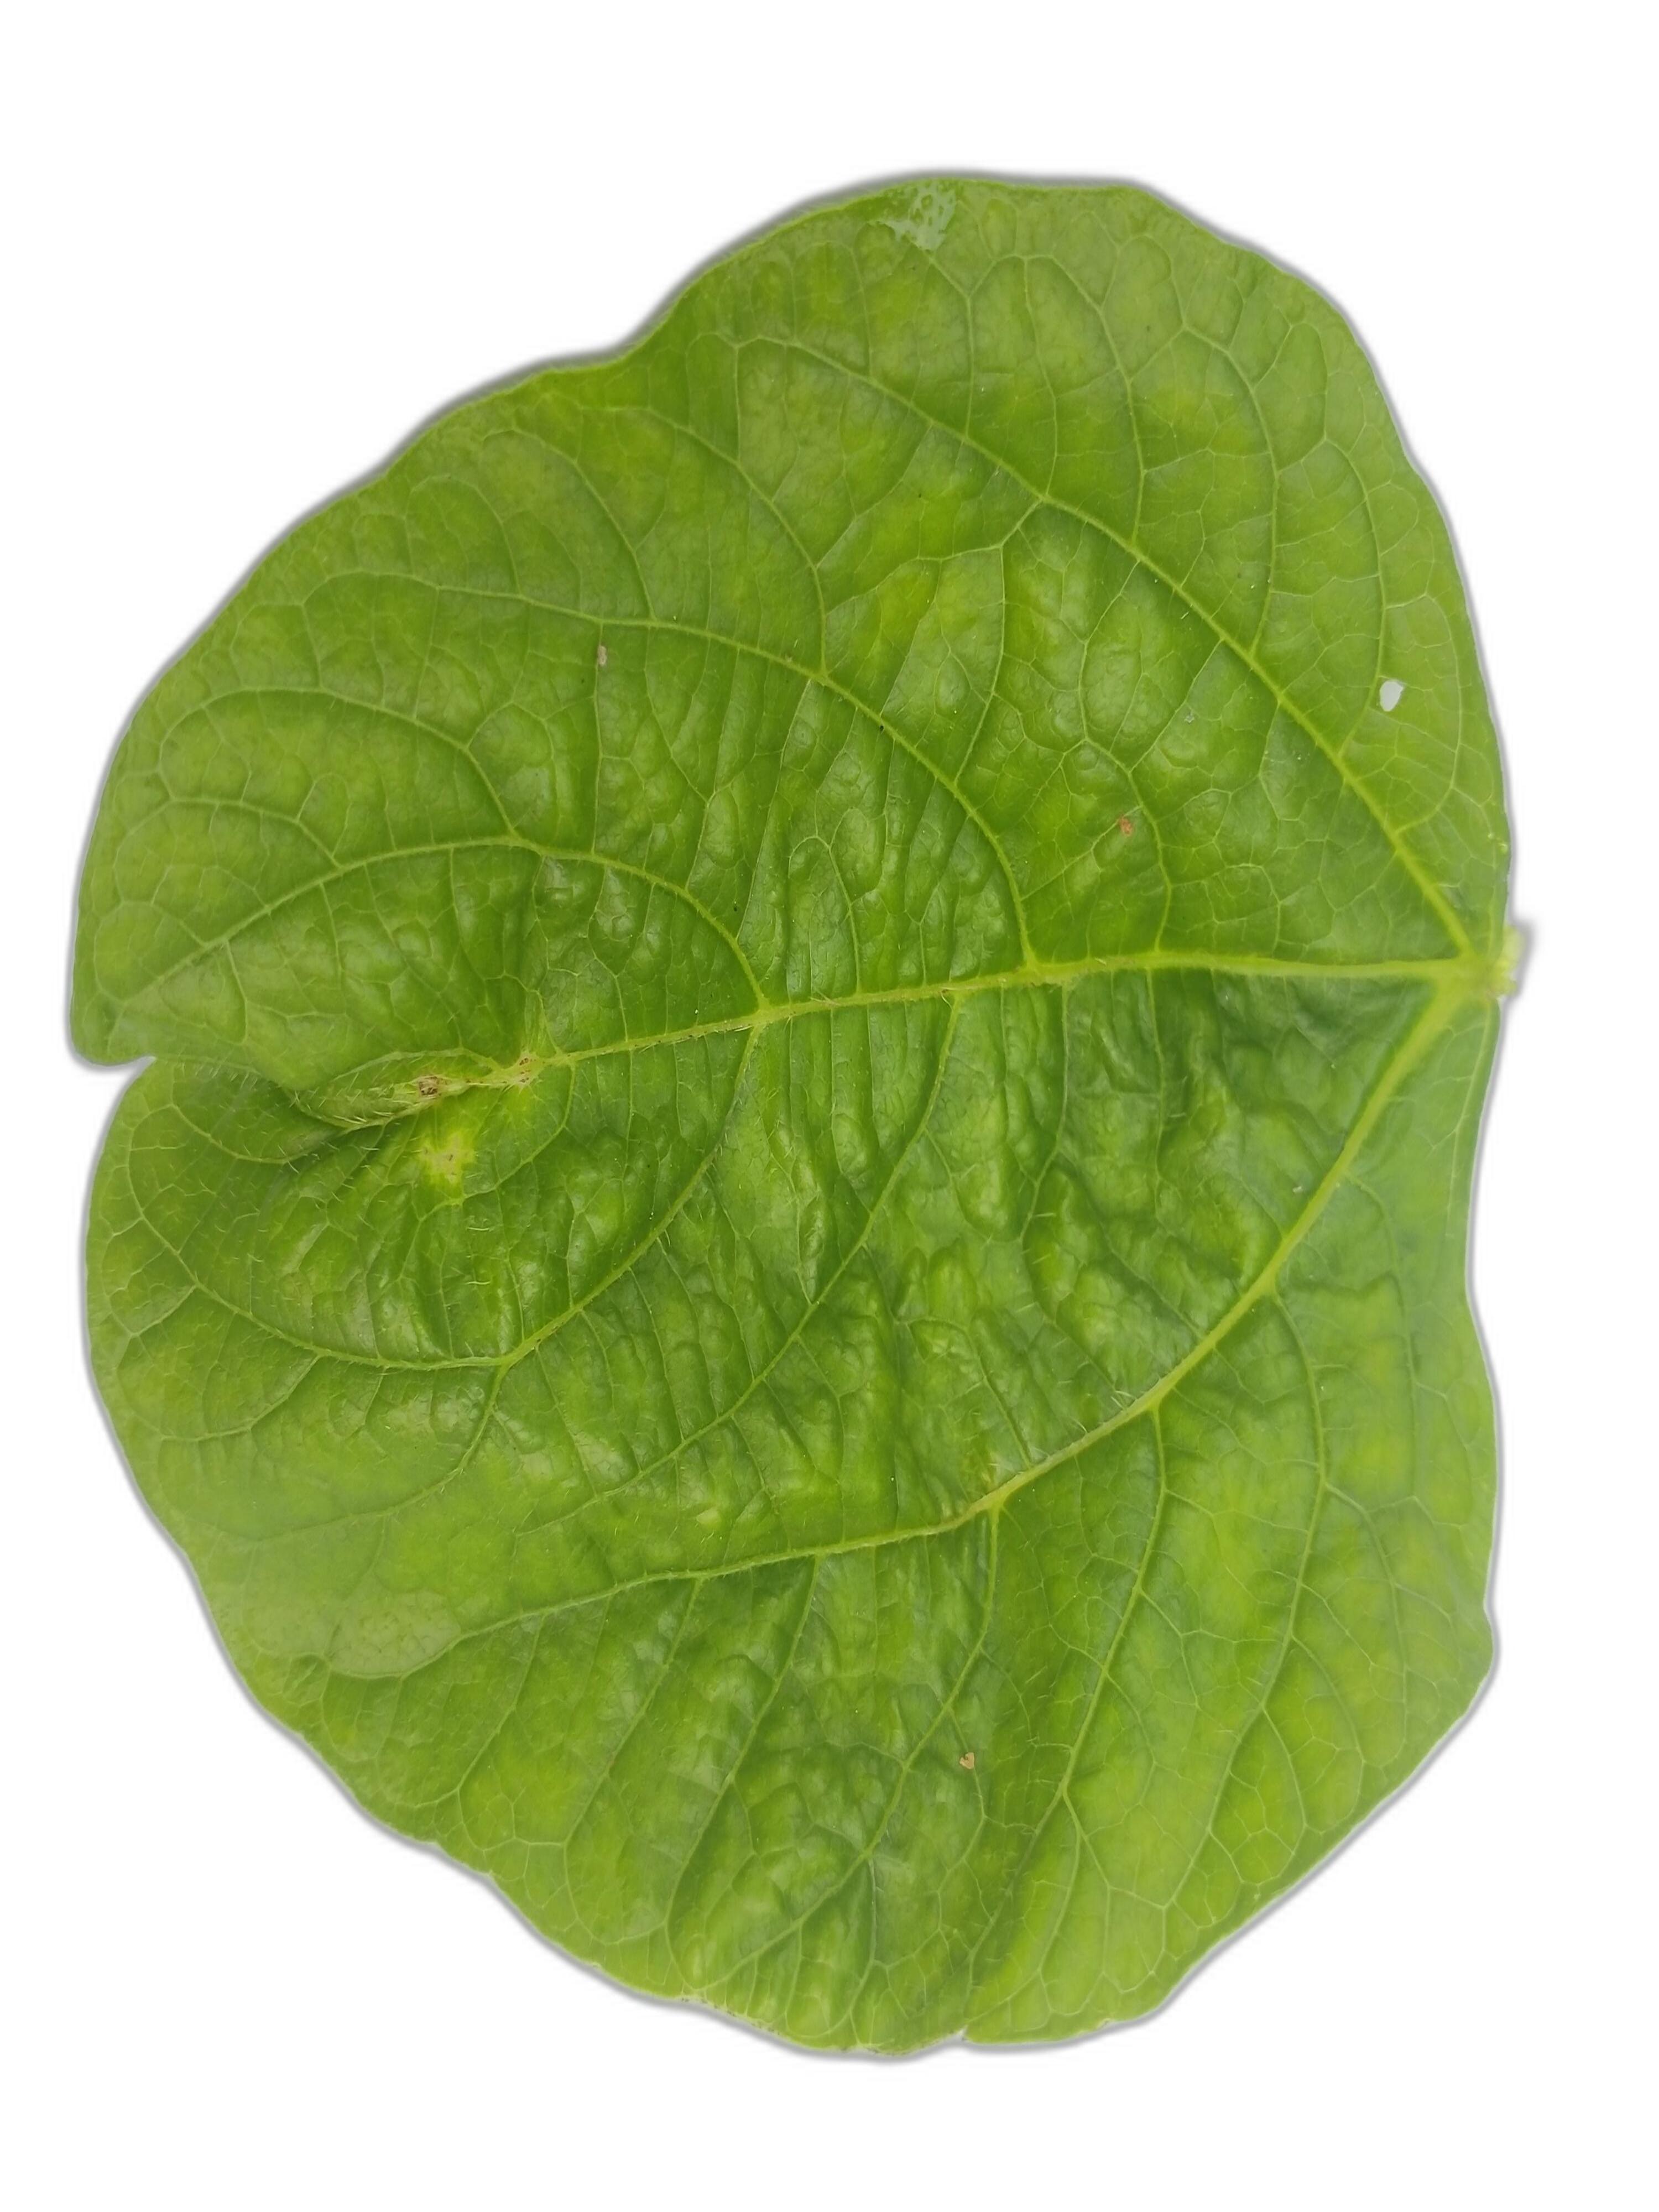
Label: Leaf Crinkle